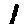
Label: 1